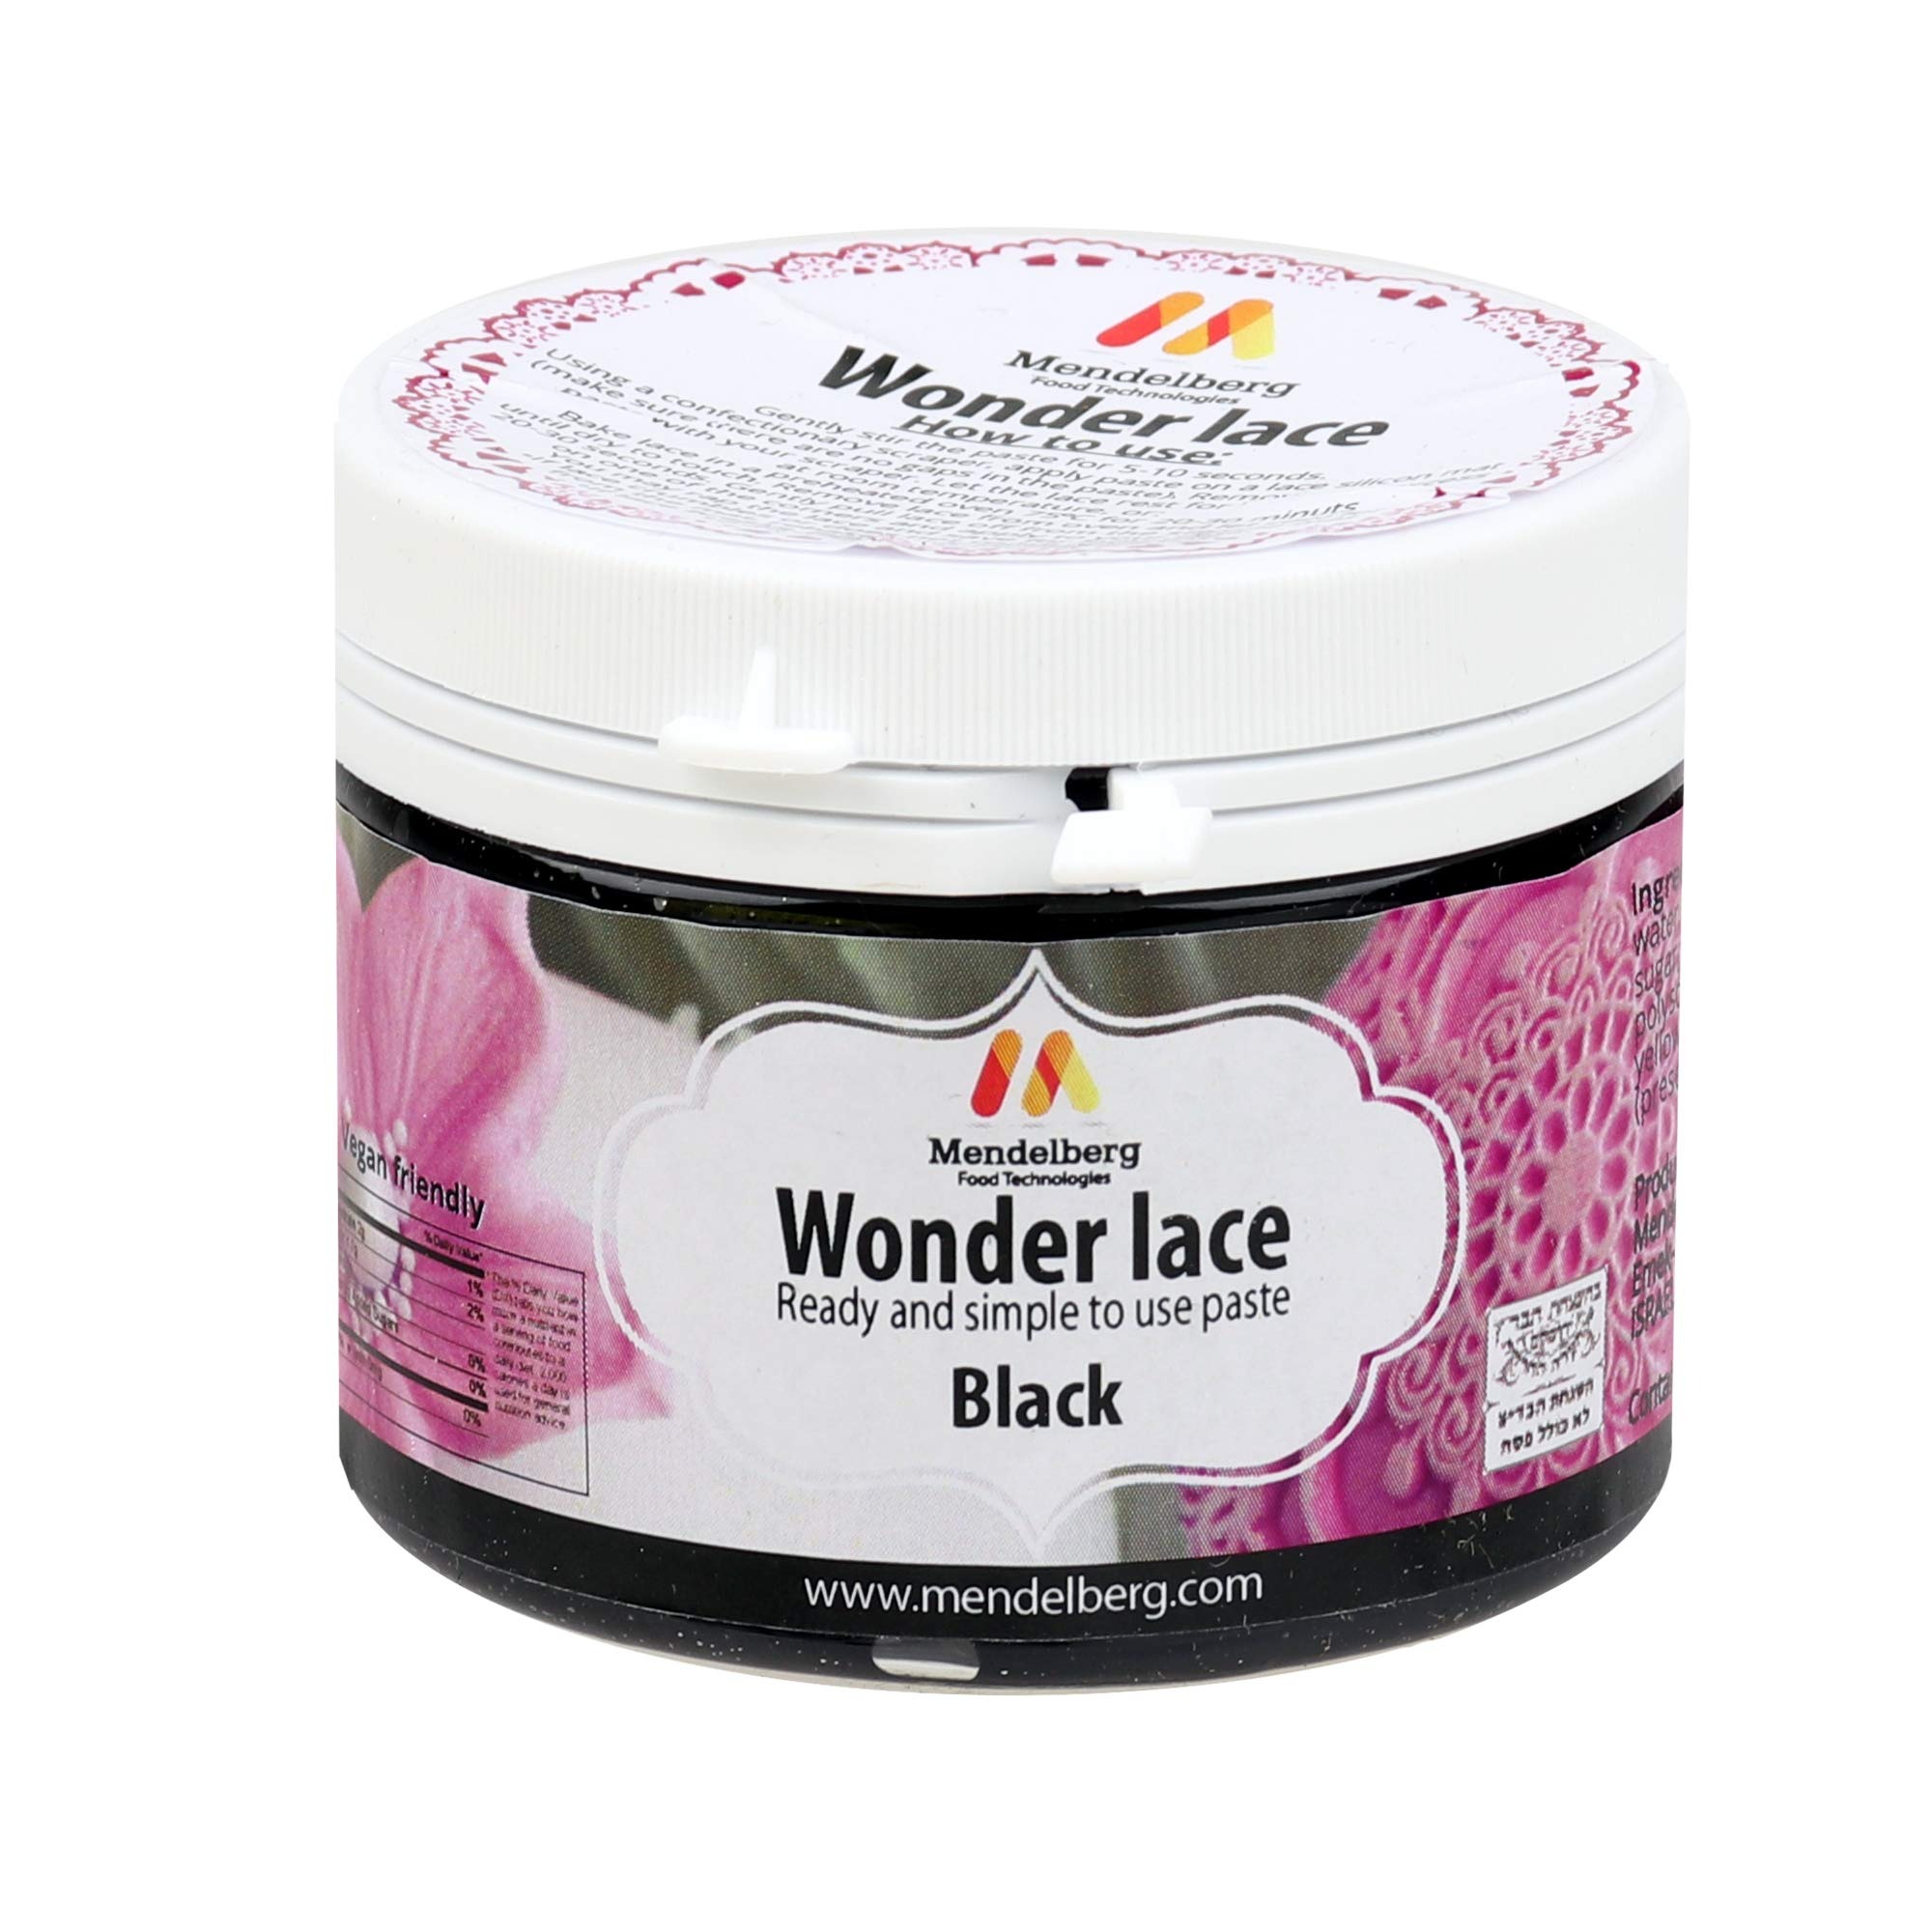
Item Name: Mendelberg Wonder Lace Edible Lace Paste, Black 5.2 Fluid Ounces
Bullet Point 1: Spreads into thin, flexible and stretchable edible lace
Bullet Point 2: Strong, elastic and resilient — springs back into shape
Bullet Point 3: Vegan; GMO free, gluten free, animal-derivatives free
Bullet Point 4: Place your prepared lace on top or around a cake
Bullet Point 5: Certified kosher pareve except on Passover by Eidah Chareidis of Jerusalem
Product Description: <b>Mendelberg Wonder Lace Paste</b><br> <li>Spreads into thin, flexible and stretchable edible lace <li>Strong, elastic and resilient — springs back into shape <li>Vegan; GMO free, gluten free, animal-derivatives free <li>Place your prepared lace on top or around a cake <li>Certified kosher pareve except on Passover by Eidah Chareidis of Jerusalem<br> Allergy info: Contains corn <br><br> <b>How to Use:</b><br> Gently stir the paste for 5 to 10 seconds. Using a confectionery scraper, apply paste to a lace-design silicone mold. (Make sure there are no gaps in the paste). Remove any excess paste with your scraper. Let the lace rest for 12 to 24 hours at room temperature,<br> OR<br> bake lace in a preheated oven at 165 degrees Fahrenheit for 20 to 30 minutes until dry to the touch. Remove lace from the oven and let cool for 20 to 30 seconds. Gently pull lace from the silicone mat/mold at one of the corners and apply to your cake. You may wrap the lace and save for later use. If lace crumbles or does not come off the mat easily, rebake for 5 to 10 minutes. if lace breaks, leave it to rest for 10 to 20 minutes.
Value: 5.2
Unit: Fl Oz

Price: 12.15